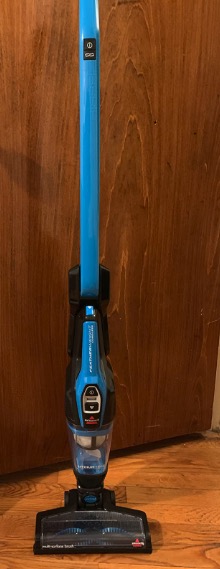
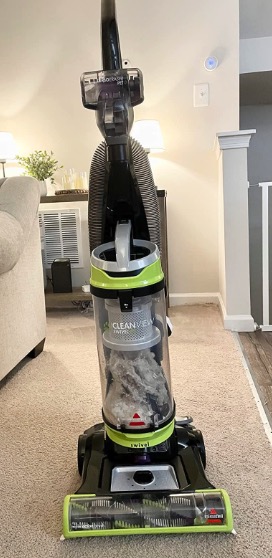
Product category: items_vacuum
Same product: no